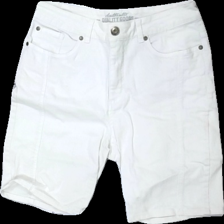
View: front
Type: Shorts
Category: Ladies
Brand: Cellbes
Colors: White
Material: 100% cott
Cut: Regular
Size: 38
Season: Summer
Trend: Denim
Price range: 50-100
Recommended usage: Reuse
Description: White shorts from Cellbes, size 38. Okay condition.